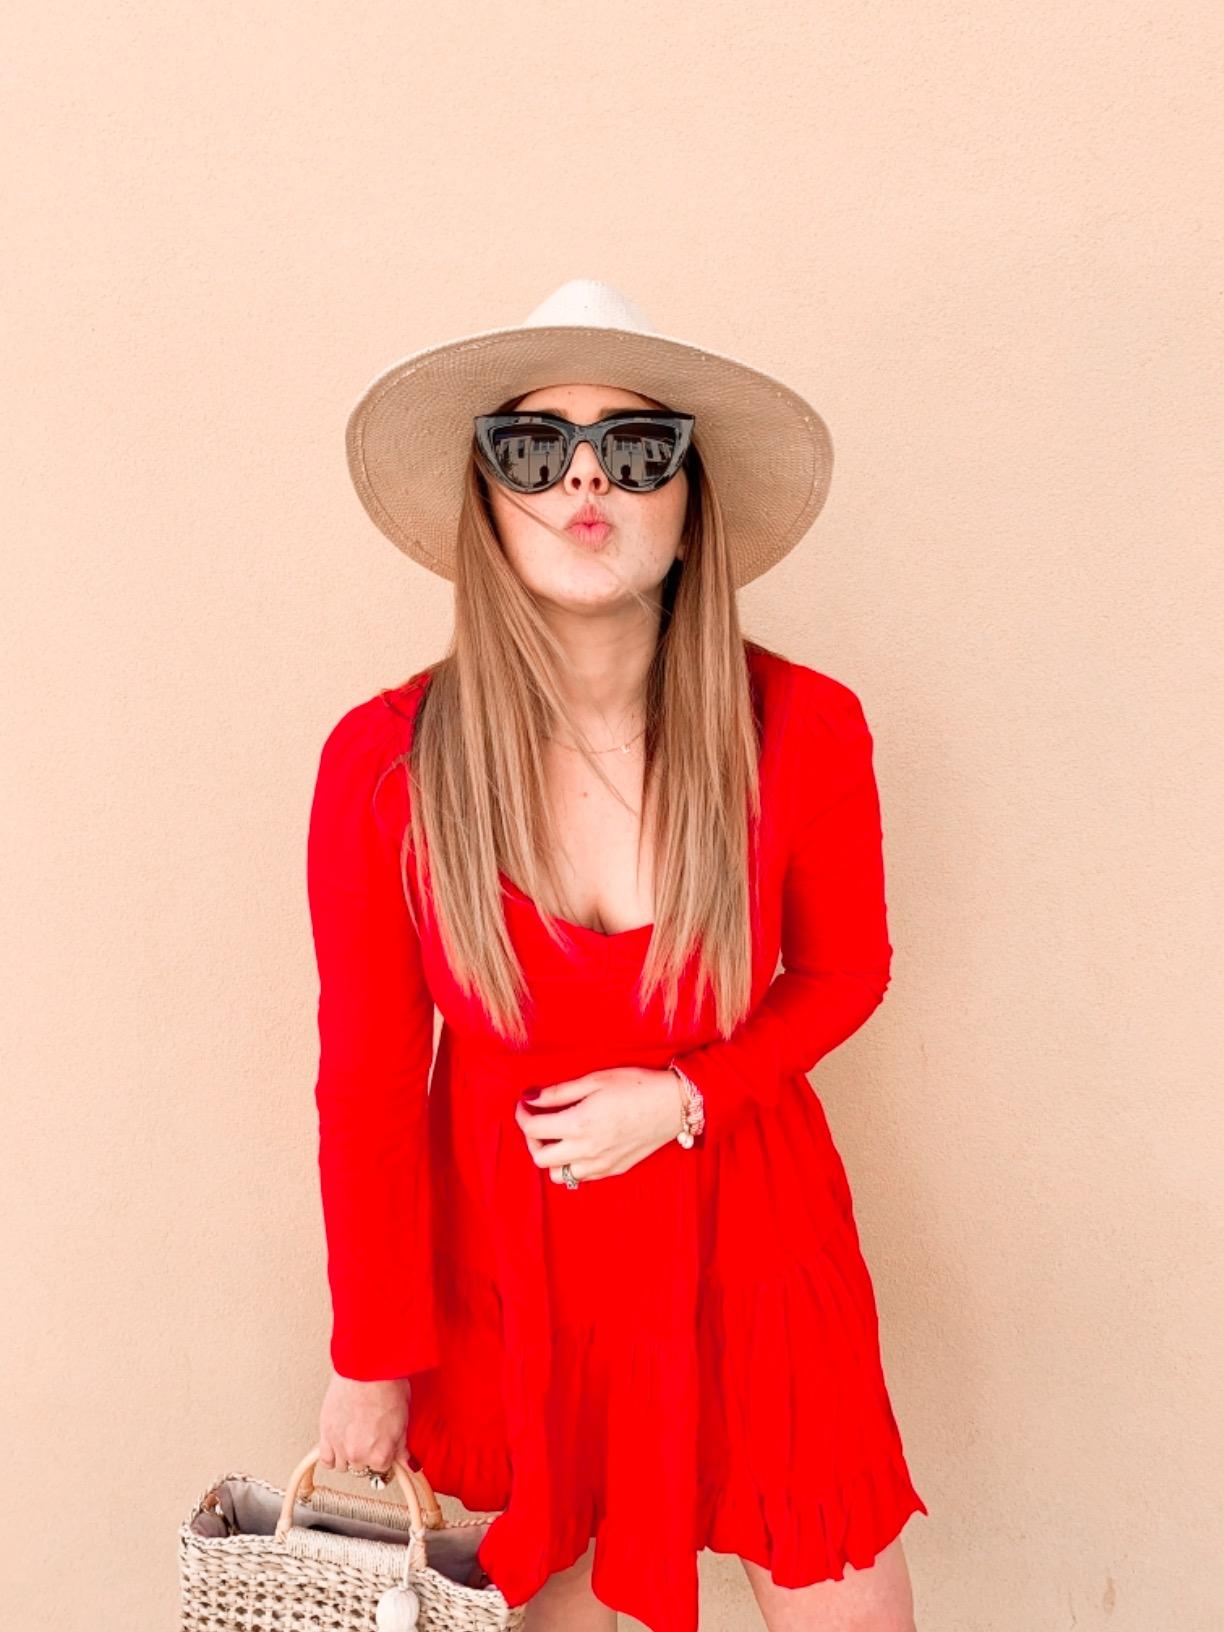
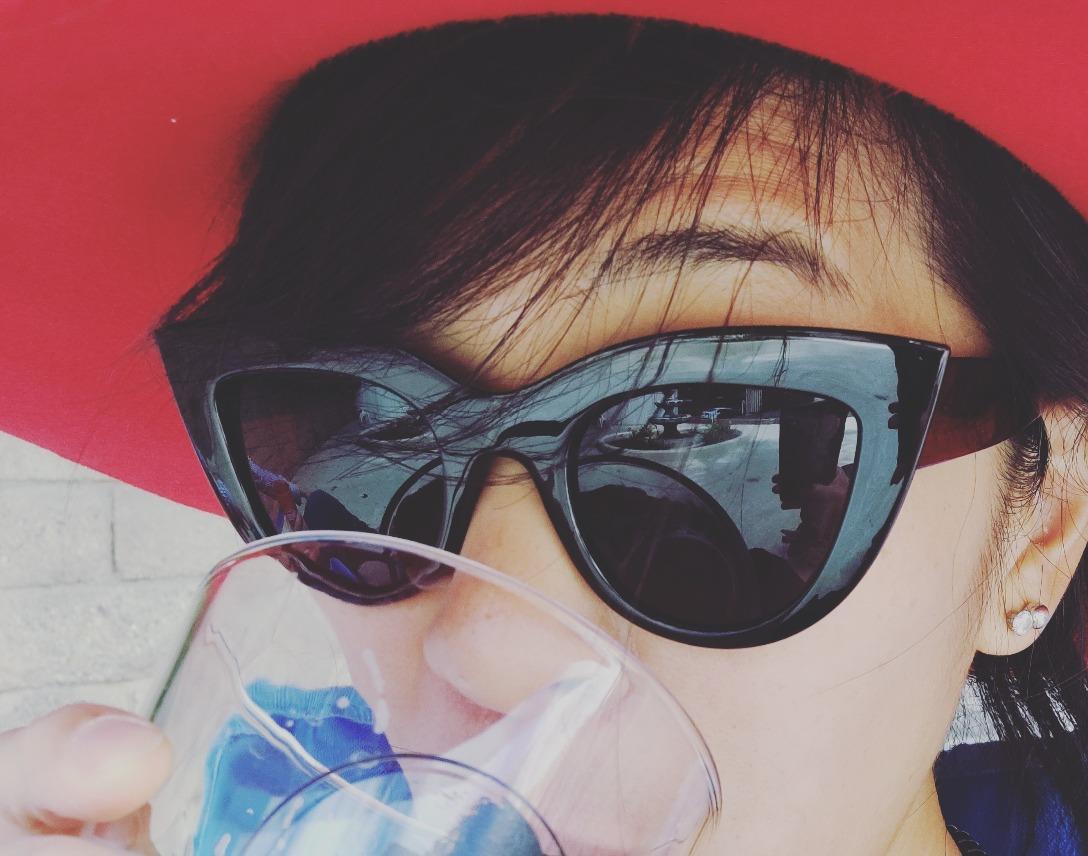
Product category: accessories_sunglasses
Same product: yes